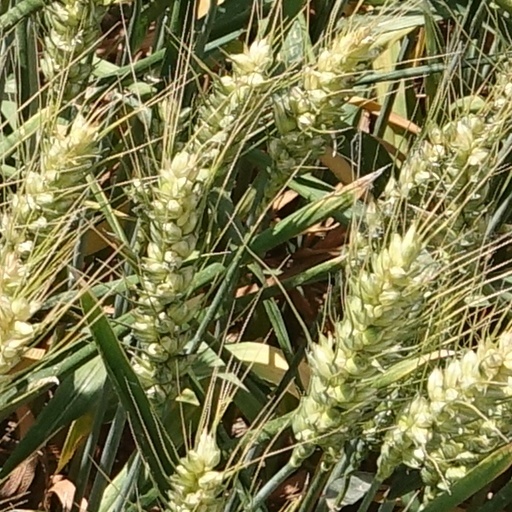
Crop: wheat